Digital subscriber line

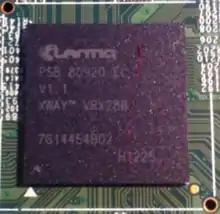
DSL SoC

Until the late 1990s, the cost of digital signal processors for DSL was prohibitive. All types of DSL employ highly complex digital signal processing algorithms to overcome the inherent limitations of the existing twisted pair wires. Due to the advancements of very-large-scale integration (VLSI) technology, the cost of the equipment associated with a DSL deployment lowered significantly. The two main pieces of equipment are a digital subscriber line access multiplexer (DSLAM) at one end and a DSL modem at the other end.